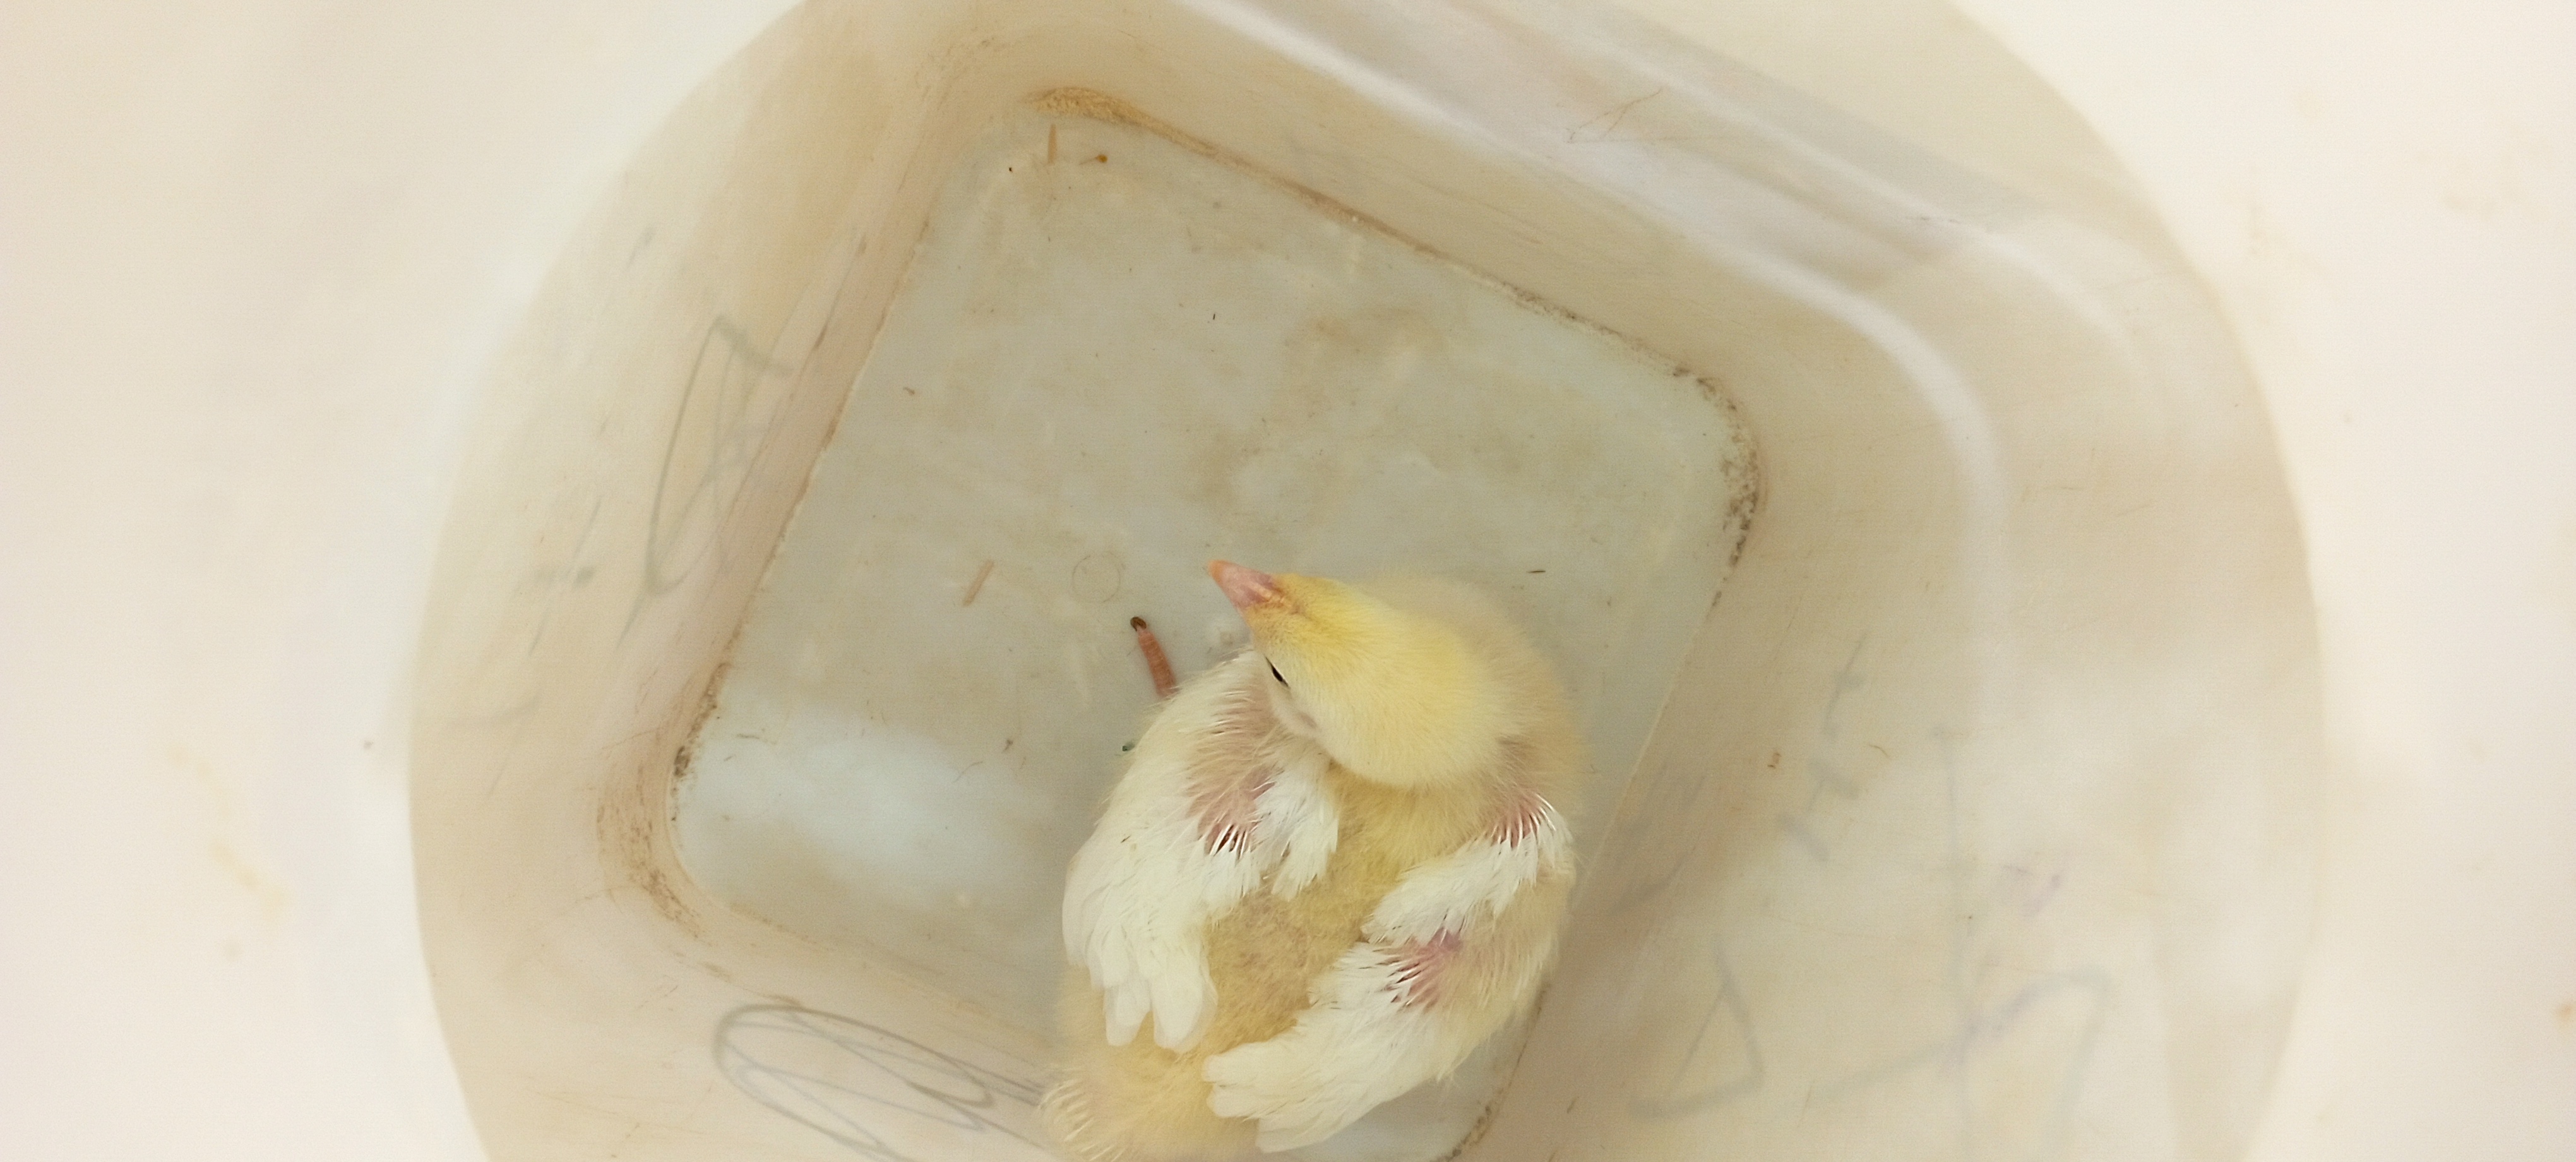
Weight: 392 g